Clavier-Übung III

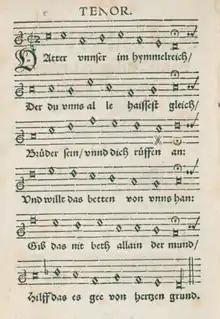
"Vater unser im Himmelreich" from Luther's prayerbook of 1545

The "manualiter" chorale prelude BWV 683 in the Dorian mode of D is similar in form to Bach's earlier composition BWV 636 on the same subject from the Orgelbüchlein; the lack of a pedal part allows more freedom and integration of parts in the latter work. The cantus firmus is played without interruption in the uppermost part, accompanied by three-part counterpoint in the lower parts. The accompaniment uses two motifs: the five descending semiquavers in the first bar, derived from the fourth line of the chorale "und willst das beten von uns han" (and wishes us to pray); and the three quaver figure in the alto part in the second half of bar 5. The first motif is also inverted. The quiet and sweetly harmonious nature of the music is evocative of prayer and contemplation. Its intimate scale and orthodox style provide a complete contrast to the previous "larger" setting in BWV 682. At the beginning of each line of the chorale, the musical texture is pared down, with more voices added towards the end of the line: the long very first note of the chorale is unaccompanied. The prelude comes to a subdued conclusion in the lower registers of the keyboard.